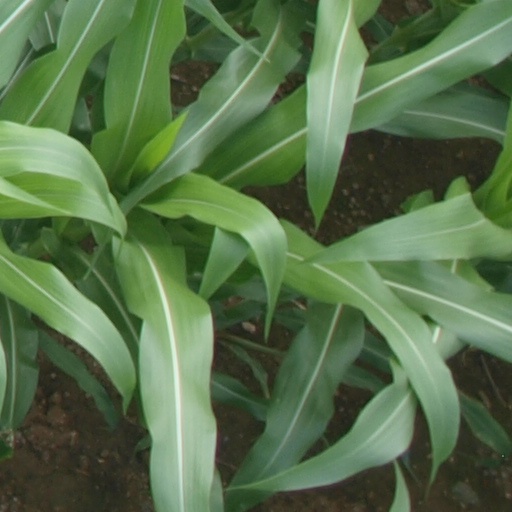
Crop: maize; corn